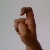
The image shows a hand gesture representing the letter 'X' in Indian Sign Language.